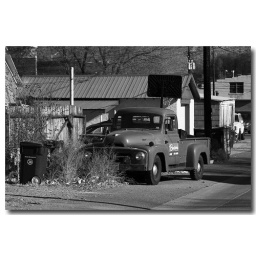
Parked in a side street was this pickup truck owned by &amp;quot;Bensons Bar&amp;quot; giving a small step back in time